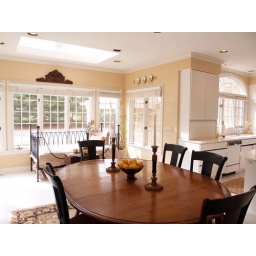
Casual dining table located in the huge kitchen area